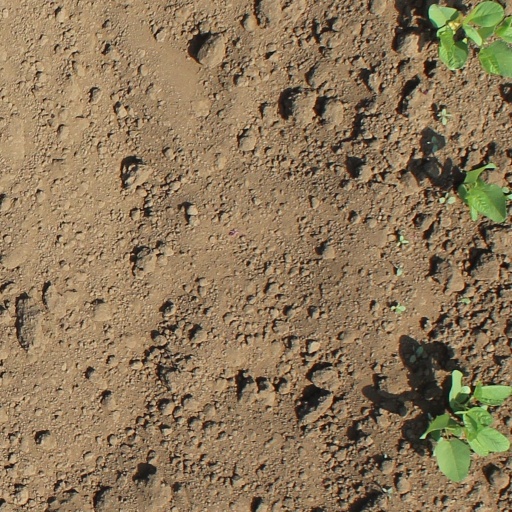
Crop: soybean